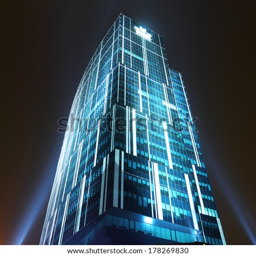
building with neon lights in the night